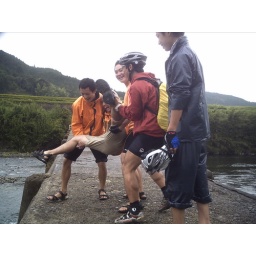
I heard Shimant river is the last clear stream in Japan.But..